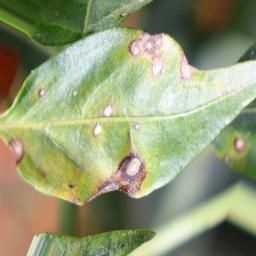
Label: cercospora